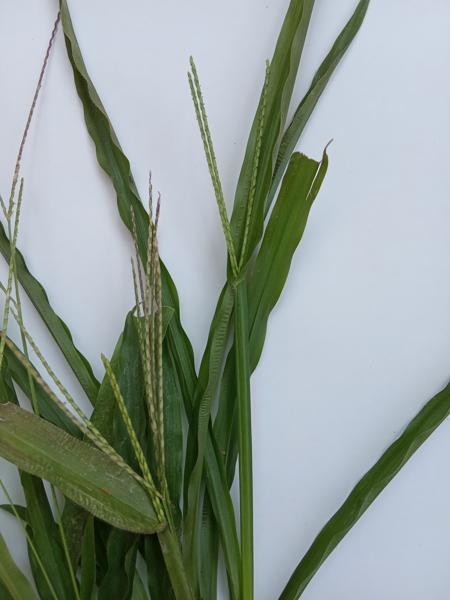
Weed species: Paspalum scrobiculatum